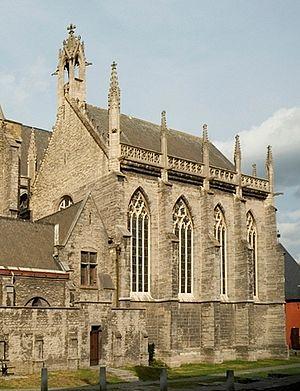
La Chapelle des Comtes est une chapelle médiévale à Courtrai en Belgique. Elle est située à l'extrémité de l'Église Notre-Dame de Courtrai. Le comte Louis II de Flandre fit construire la chapelle des comtes en tant que mausolée personnel et par dévotion envers Sainte Catherine.